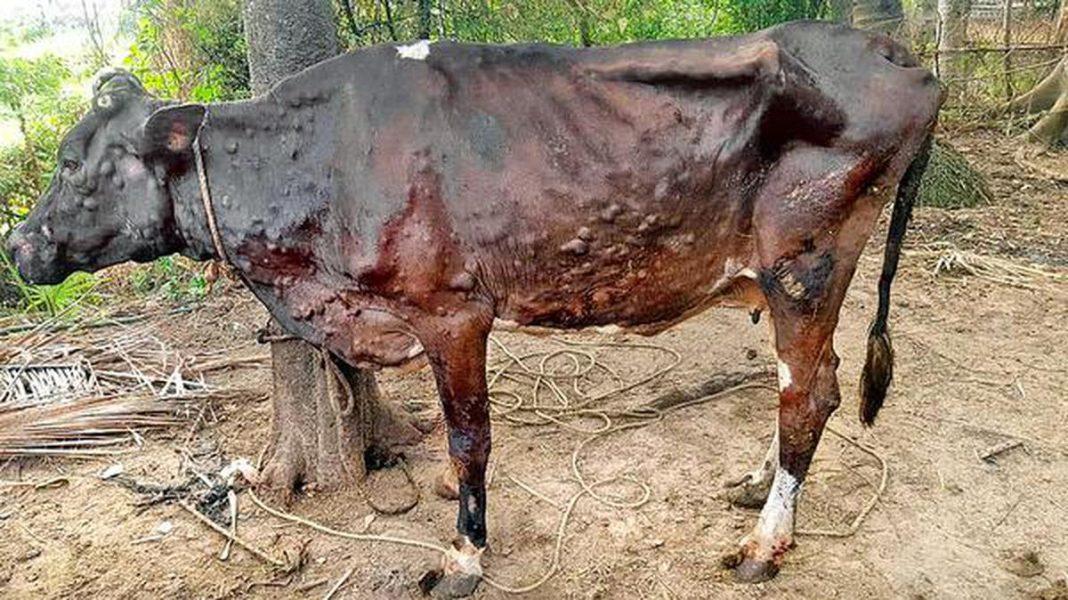
Kuna aina mbalimbali ya magonjwa ambayo ng'ombe pia anaeza pata. Ng'ombe huu ako na ugonjwa amegonjeka na pia tunaeza ona mwili yake ama ngozi yake sio laini ziko na madoadoa, kumaanisha ni mgonjwa.